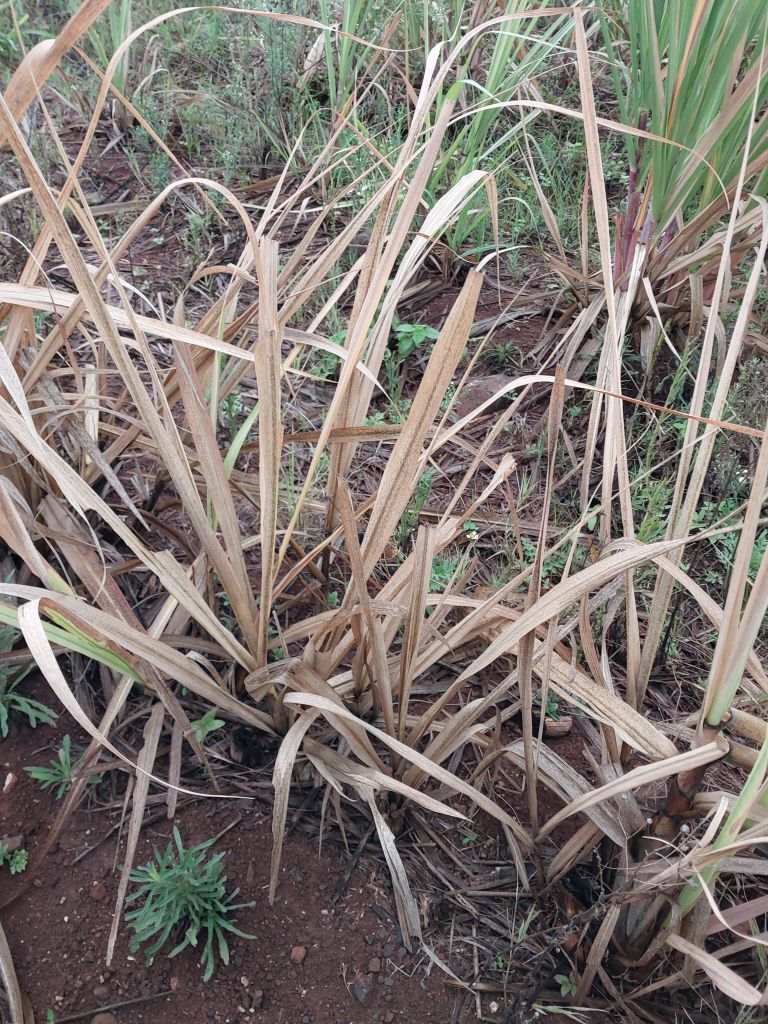
Label: Sett Rot